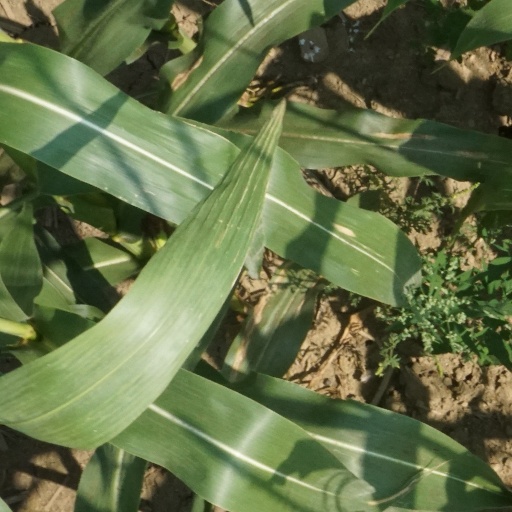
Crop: maize; corn